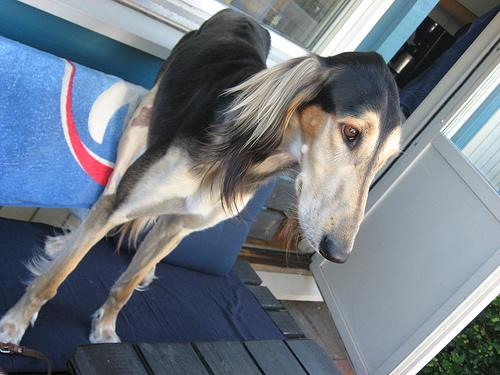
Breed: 206-n000051-Saluki